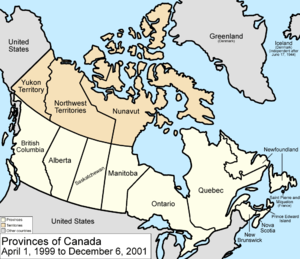
Les Territoires du Nord-Ouest sont un territoire fédéral du Nord canadien, bordés à l'ouest par le Yukon, à l'est par le Nunavut et au sud par la Colombie-Britannique, l'Alberta et la Saskatchewan. S'étendant sur une superficie de 1 346 106 km², il s'agit de la troisième plus grande délimitation du pays, après le Nunavut et le Québec. Avec une population de 41 786 habitants, les Territoires du Nord-Ouest occupent le onzième et antépénultième rang des provinces et territoires canadiens les plus peuplés, devant le Nunavut et le Yukon. Leurs habitants sont appelés les Ténois ou, de façon moins courante, Territoriens et leur capitale est Yellowknife.
Cet article est une chronologie de l'évolution territoriale du Canada, listant les modifications intérieures et extérieures de la géographie politique de ce pays.